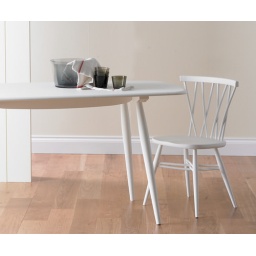
Chiltern table and chair in white finish